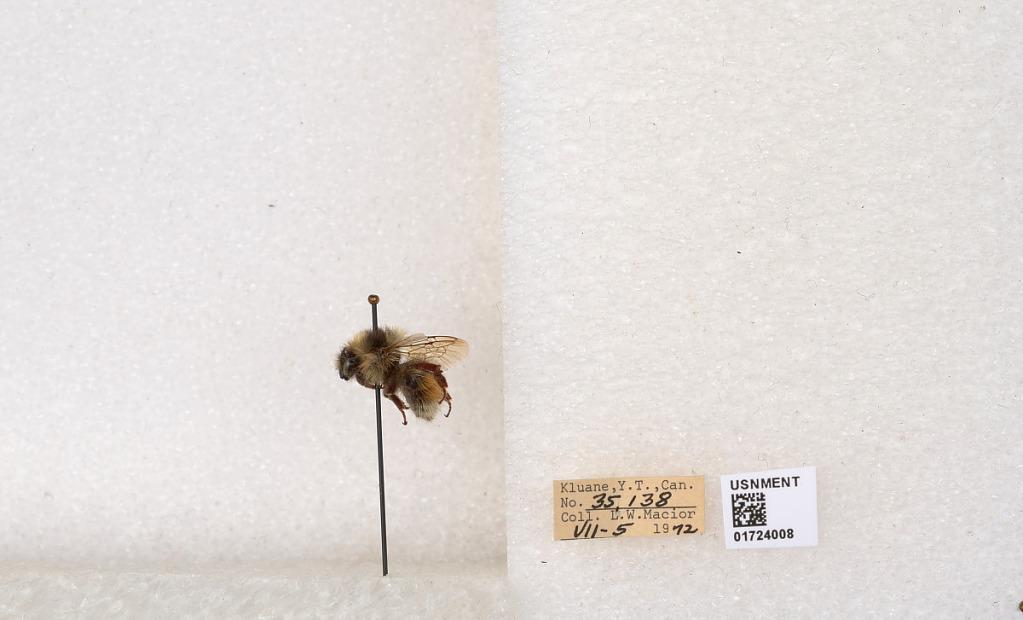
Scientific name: Bombus (Pyrobombus) sylvicola Kirby
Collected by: L. Macior
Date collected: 1972-7-5
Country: Canada
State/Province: Yukon Territory
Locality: Kluane National Park and Reserve
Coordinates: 60.7493, -139.504